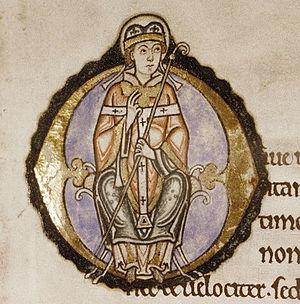
Saint Anselme de Cantorbéry, connu comme le « Docteur magnifique », est un moine bénédictin né à Aoste en 1033 ou 1034 et mort à Cantorbéry le 21 avril 1109. Appelé également Anselme d'Aoste à cause de sa naissance valdôtaine, il est plus connu sous le nom d'Anselme du Bec en raison de son appartenance en tant que moine bénédictin à l'Abbaye Notre-Dame du Bec en Normandie. Canonisé en 1494, saint Anselme est proclamé docteur de l'Église en 1720 par Clément XI.